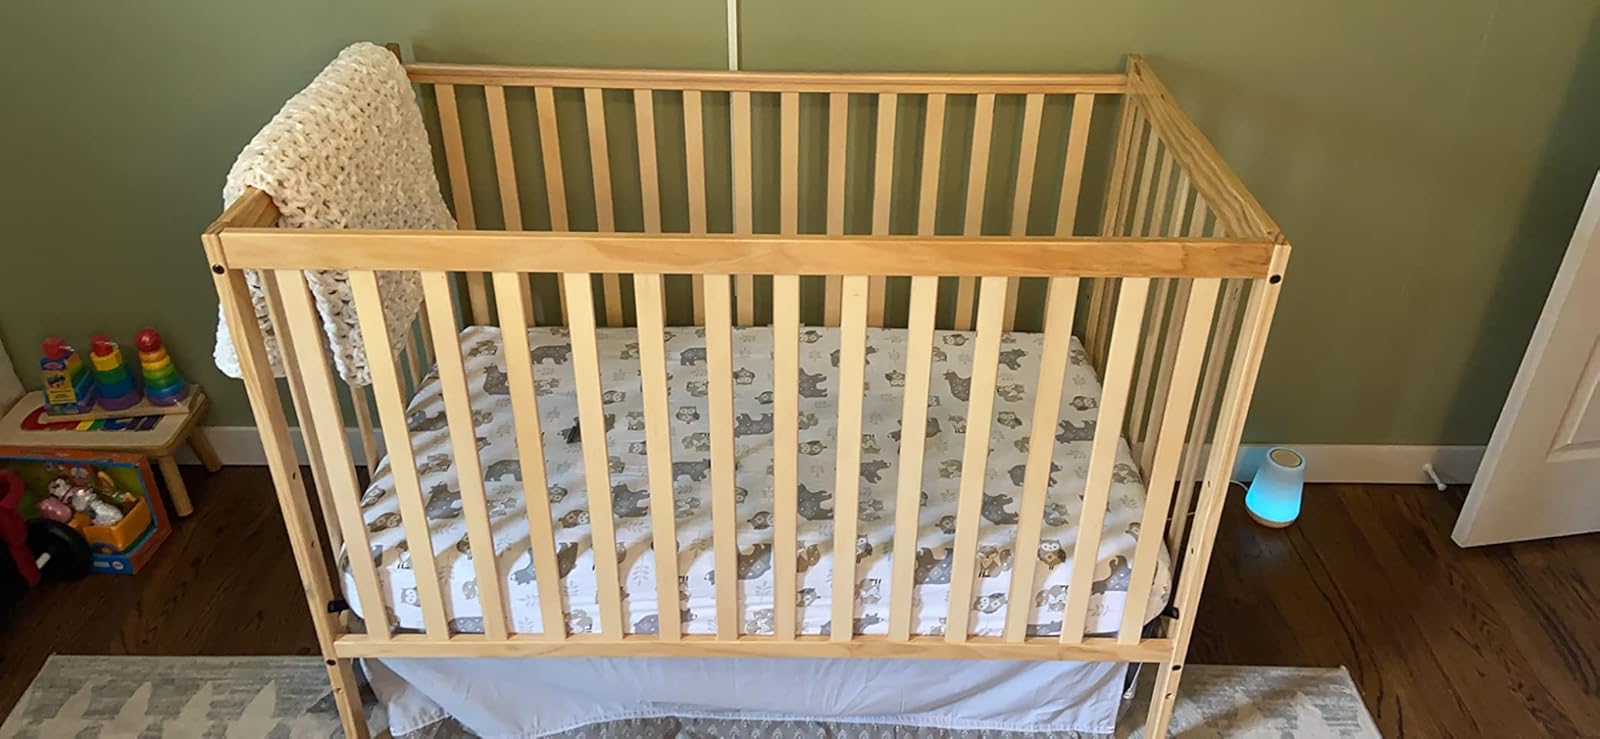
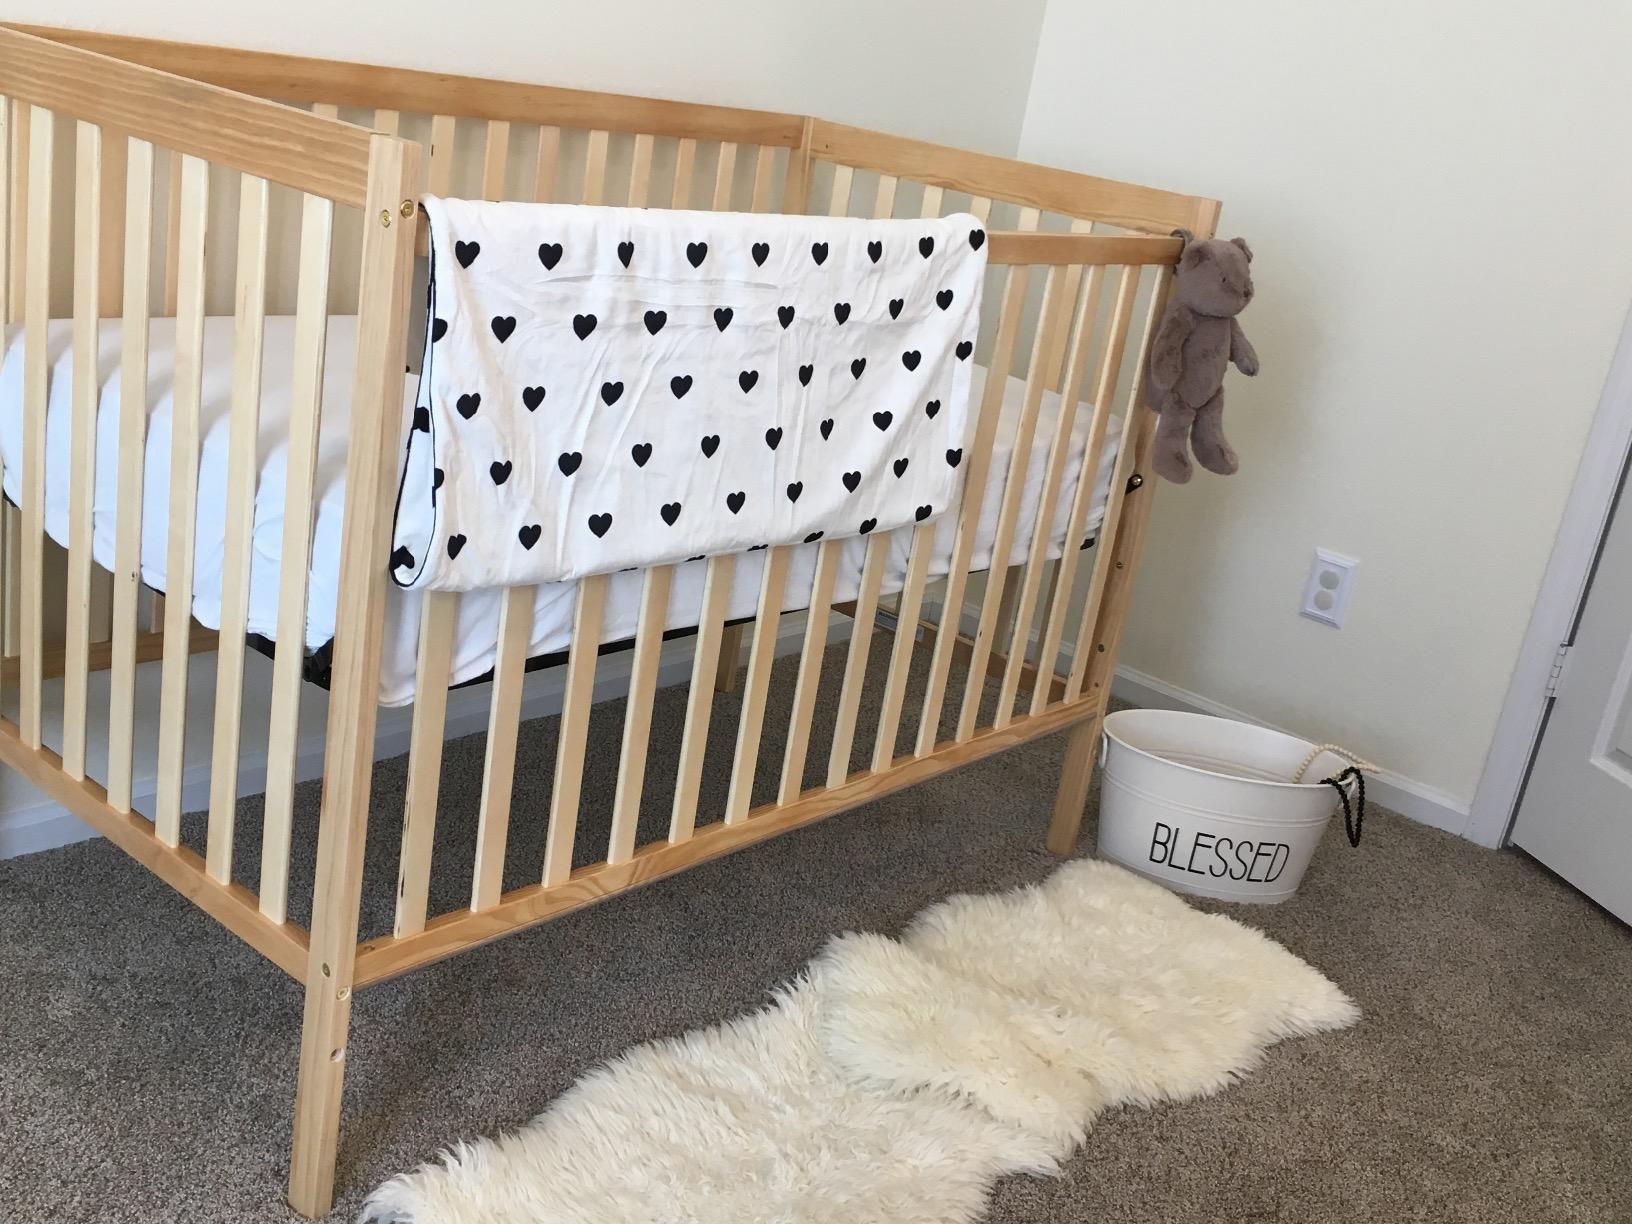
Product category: products_crib
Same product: yes